Fiu

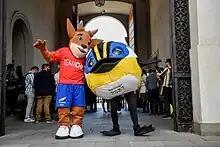
Fiu with Dupu, Team Chile mascot.

Its colors represent the diversity of human beings, and particularly of the athletes summoned for the regional competition. Among their physical characteristics are the long legs and short wings, which according to Rodrigo de Diego (deputy manager of Ceremonies and Culture of Santiago 2023) “make them test himself physically in each of the sports”. The name "Fiu" represents the characteristic sound made by the seven-colored tyrant; Eduardo Cortés had previously baptized the pet as "Sidi", combining the first two letters of the names of his children Simón and Diego.